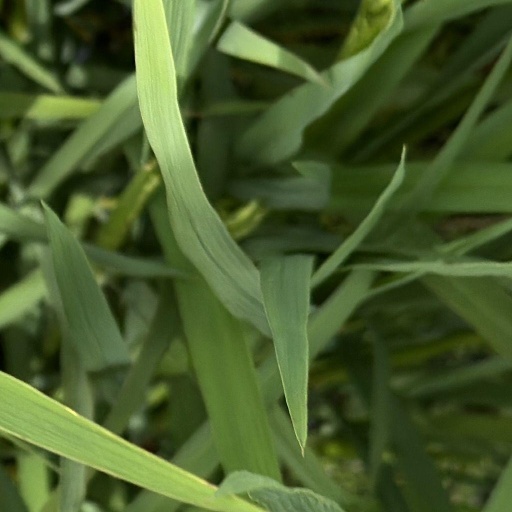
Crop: rice